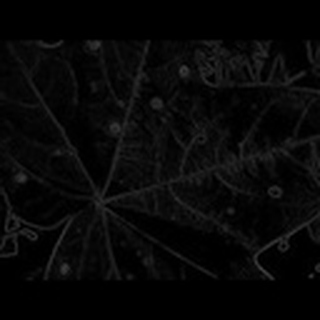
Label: cotton_target_spot